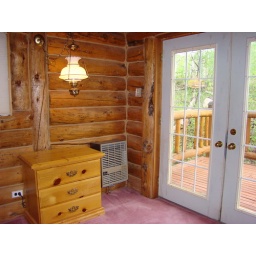
The bedroom has the queen sized log bed in it.